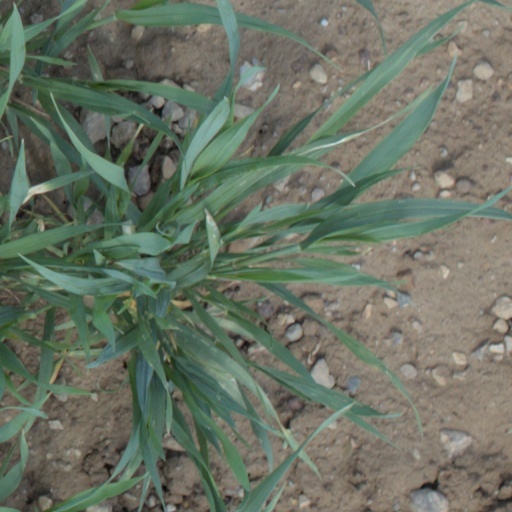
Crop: wheat